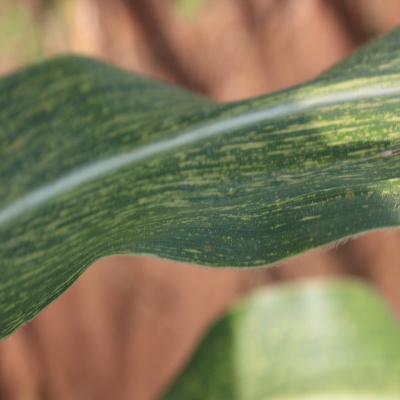
Crop: Maize
Condition: streak virus